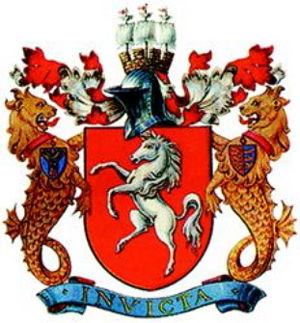
Ceci est une liste de personnes qui ont servi comme Lord Lieutenant du Kent. Depuis 1746, tous les Lords lieutenant ont également été Custos Rotulorum of Kent.
Le Kent est un comté d’Angleterre situé au sud-est de Londres, entre la Manche et l'estuaire de la Tamise. Son chef-lieu est Maidstone.